Lilienfeld radiation

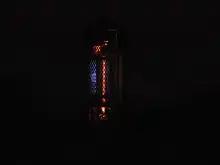
Visible Lilienfeld radiation in an Ef89 vacuum tube.

Lilienfeld radiation, named after Julius Edgar Lilienfeld, is electromagnetic radiation produced when electrons hit a metal surface.